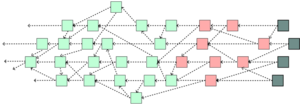
IOTA / Design
IOTA tangle Hver boks i dette diagram repræsenterer en transaktion, der sendes. For hver ny transaktion valideres to tilfældige, ubekræftede transaktioner i "the tangle". Hver validering (n) af en transaktion øger sandsynligheden for, at en transaktion er ægte, op til en grænseværdi på (c). I denne figur angiver de røde felter transaktioner hvor n > 0, men under en bestemt bekræftelsestærskel, n < c. De grå bokse repræsenterer transaktioner, hvor n = 0. De grønne felter repræsenterer transaktioner, der er blevet bekræftet et tilstrækkeligt antal gange for at blive accepteret som bekræftet af modtageradressen n ≥ c.
IOTA er en open source kryptovaluta, der fokuserer på at levere en sikker metode for maskiner til at kommunikere og handle via IoT. IOTA bruger orienteret acyklisk graf i stedet for den mere traditionelle metode, blockchain, hvilket giver IOTA mulighed for at give brugerne gratis og hurtigere transaktioner med samme type sikkerhed.